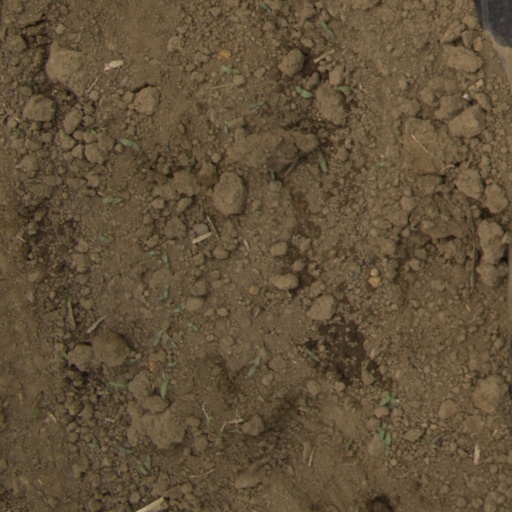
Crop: Jerusalem artichoke